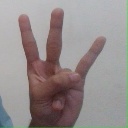
अक्षर: क्ष